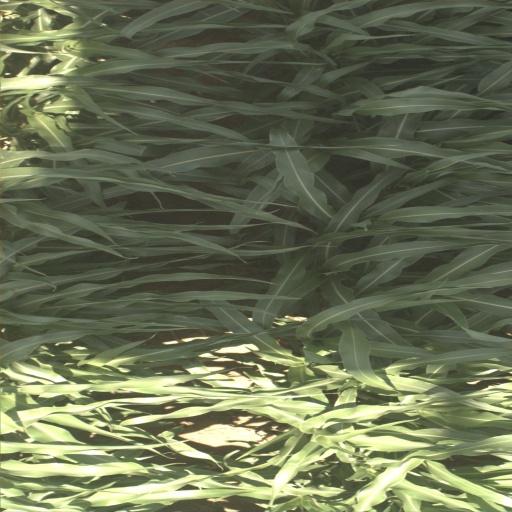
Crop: sorghum